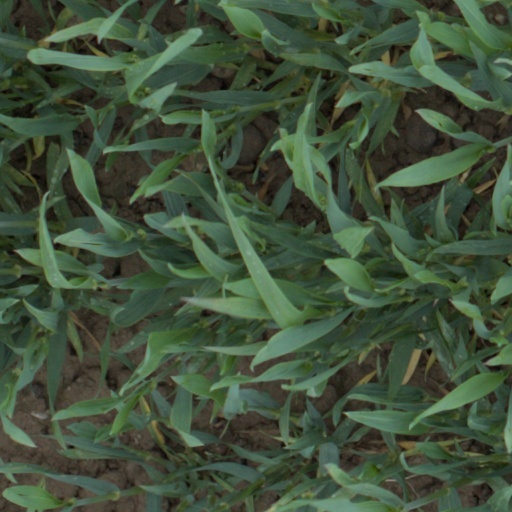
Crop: wheat